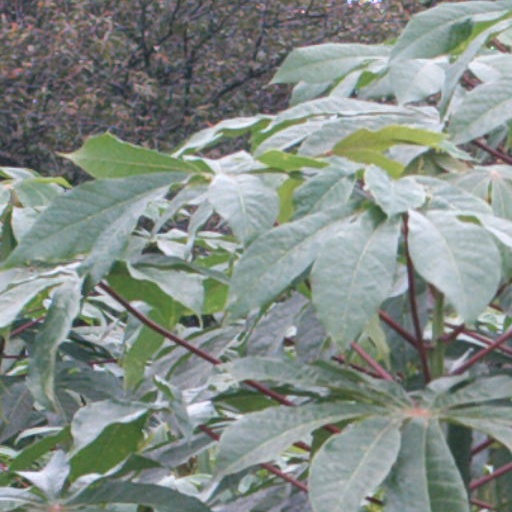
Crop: cassava